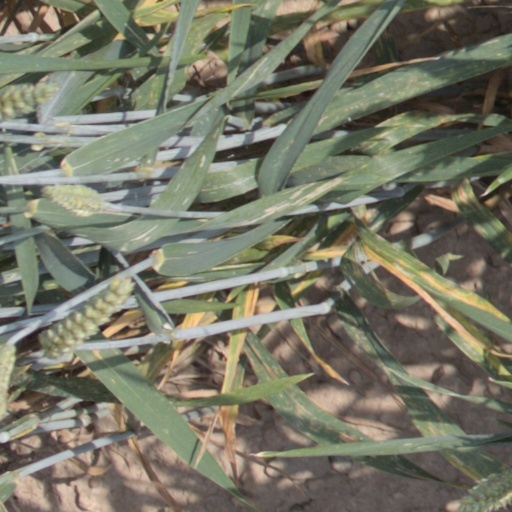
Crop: wheat